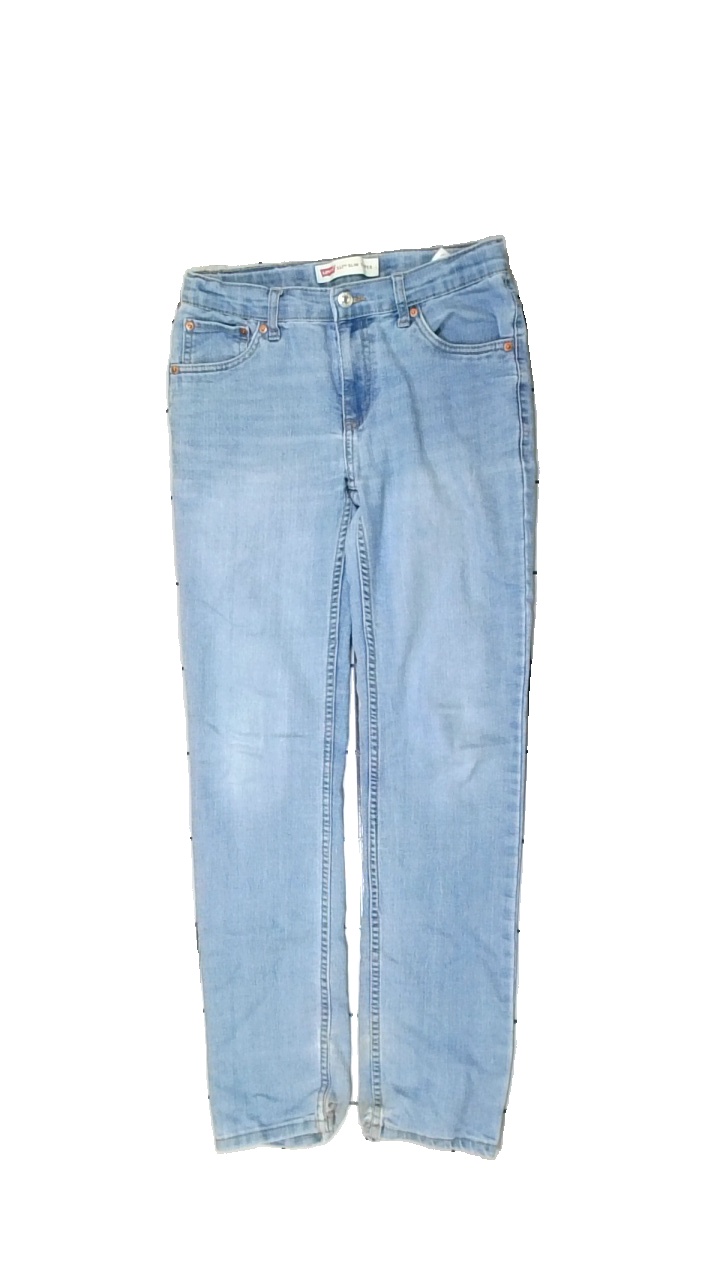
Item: Jeans (Ladies)
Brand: Levi's
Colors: Blue
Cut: Regular
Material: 100% cotton
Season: All
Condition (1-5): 2
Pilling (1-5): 3
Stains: Minor
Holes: Minor
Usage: Export
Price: <50